Trolley pole

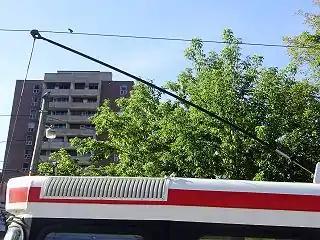
Trolley pole on a Toronto streetcar, tipped with a trolley shoe

A trolley pole is a tapered cylindrical pole of wood or metal, used to transfer electricity from a "live" (electrified) overhead wire to the control and the electric traction motors of a tram or trolley bus. It is a type of current collector. The use of overhead wire in a system of current collection is reputed to be the 1880 invention of Frank J. Sprague, but the first working trolley pole was developed and demonstrated by Charles Van Depoele, in autumn 1885.